Andreas Reinke

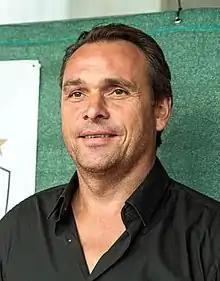
Reinke in 2016

Andreas Reinke (born 10 January 1969) is a German former professional footballer who played as a goalkeeper.